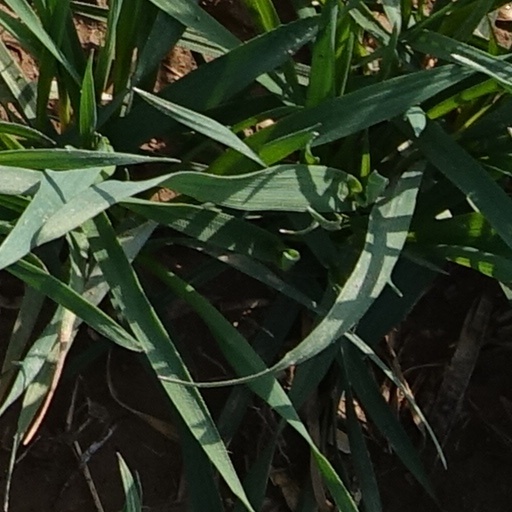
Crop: wheat